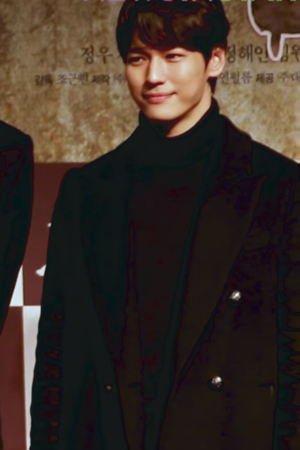
Ji Il-joo, né le 7 novembre 1985, est un acteur sud-coréen. Il est connu pour son rôle de Ko Doo-young dans la série Hello My Twenties! et du rôle de Jo Tae-kwon dans la série dramatique Weightlifting Fairy Kim Bok-joo.